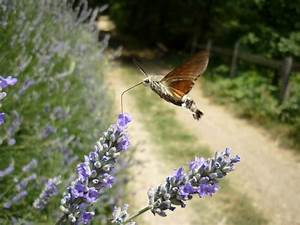
Label: farfalla